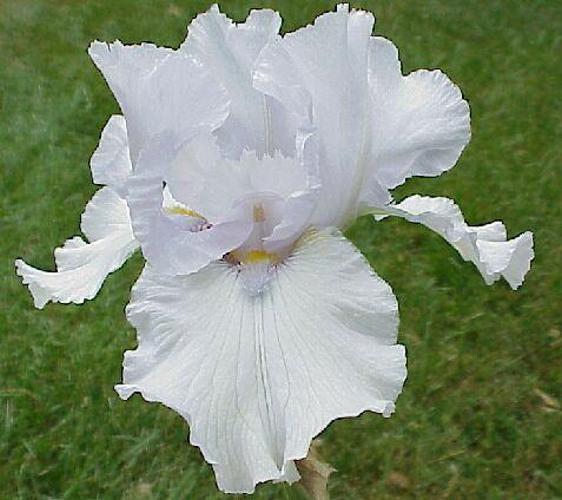
Flower: Iris